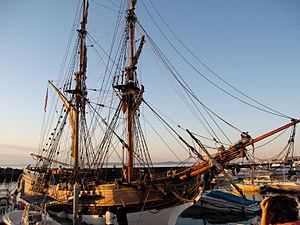
Le Lady Washington est un brick américain, à coque bois, réplique d'un ancien sloop marchand des années 1750, construit dans l'ancienne colonie britannique du Massachusetts.